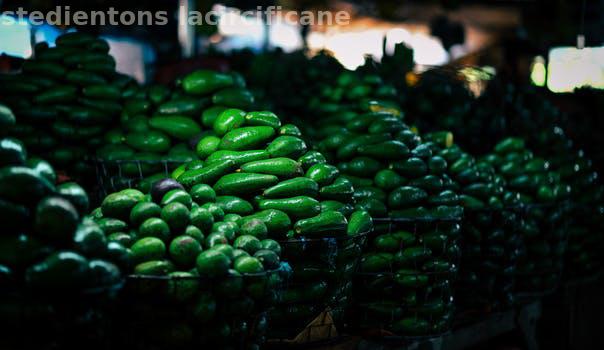
Label: Watermark